Obscurity (band)

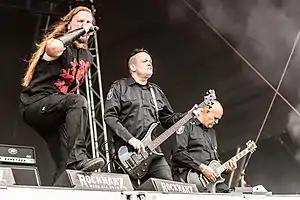
Obscurity at Rockharz Open Air 2018

Obscurity is a German extreme metal band with strong Viking metal influences hailing from Velbert, a city in the Bergisches Land in North Rhine-Westphalia. They are one of the early German death, black, Viking, and pagan metal bands.